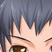
Portrait style: Anime Portrait